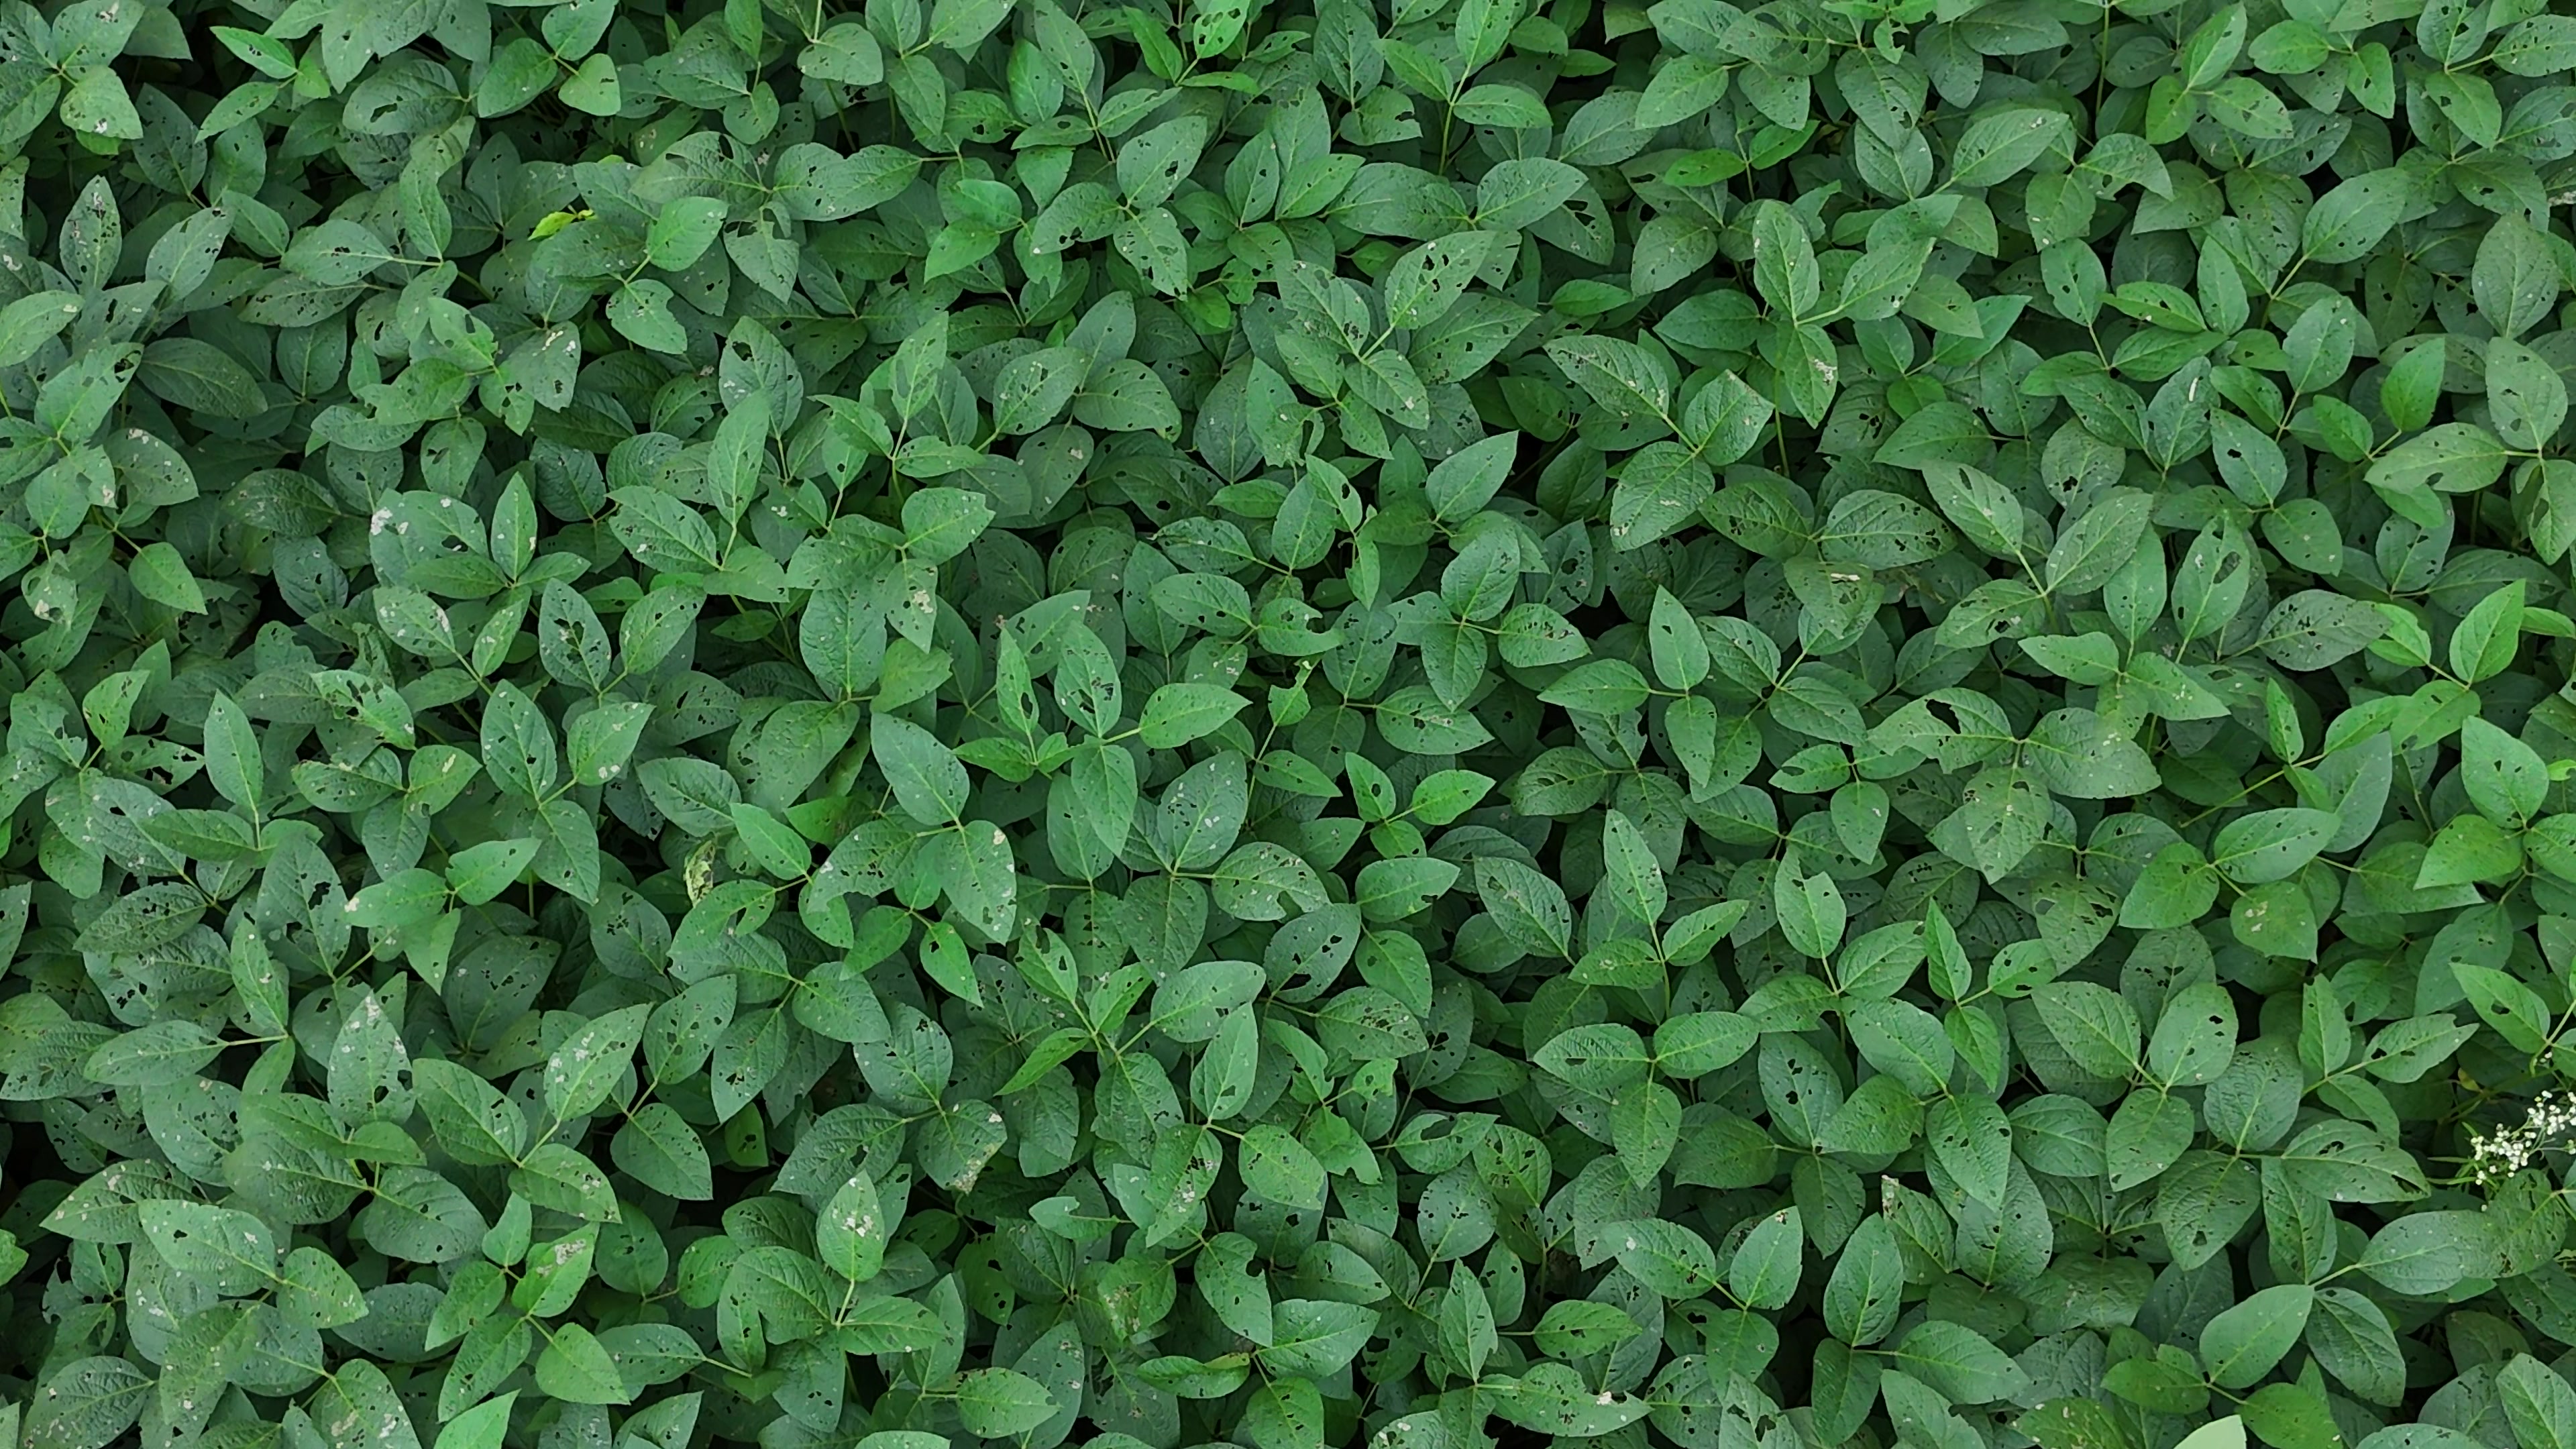
Label: Semilooper_Pest